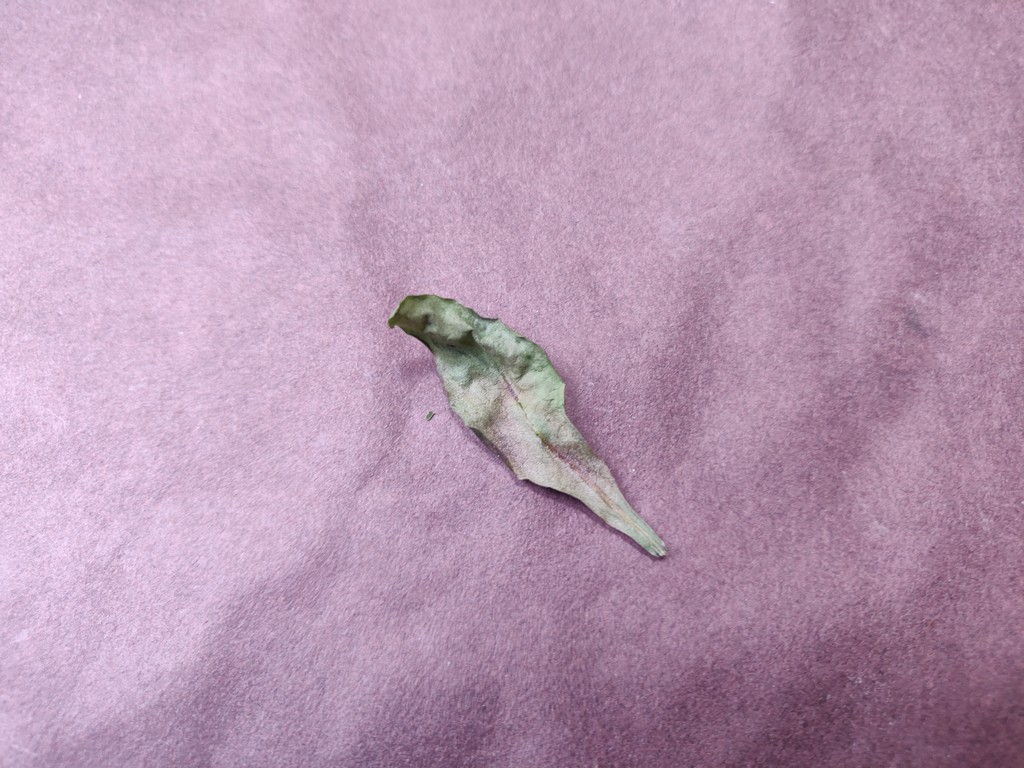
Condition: Dried
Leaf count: single
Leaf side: unknown